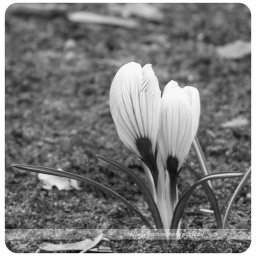
crocuses in black & white